First Korean Congress

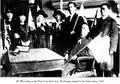
Dr. Rhee in Phliladelphia Independence Hall in 1919 after the First Korean Congress

There were Koreans from New York, Ohio, Illinois, Michigan, Missouri, Wyoming, Nebraska, Iowa, Colorado, California, Pennsylvania and one from London.